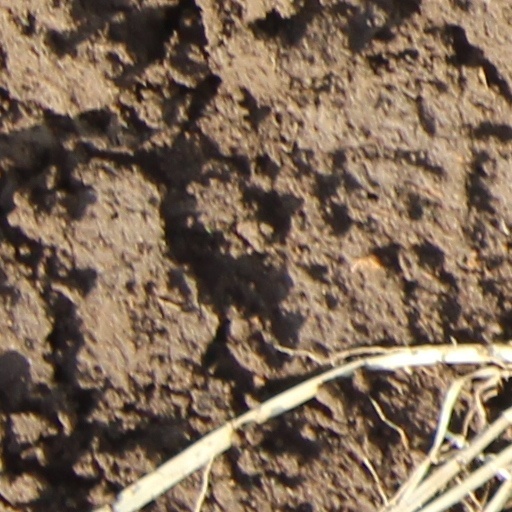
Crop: wheat